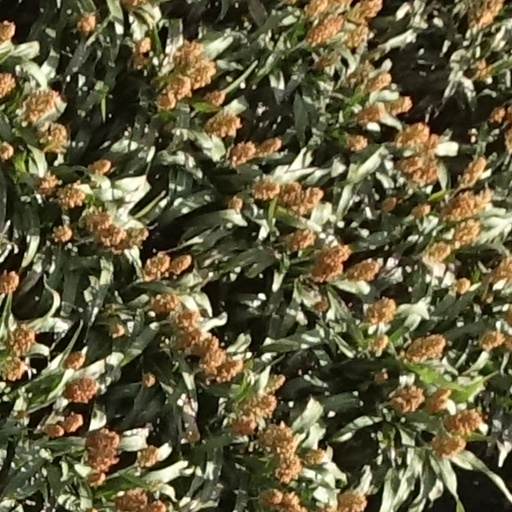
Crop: sorghum